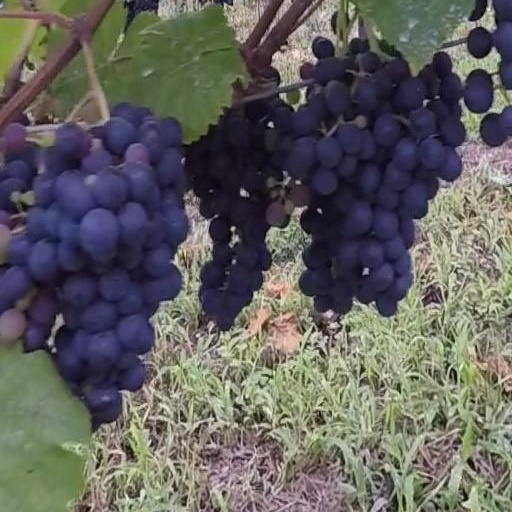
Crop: grape